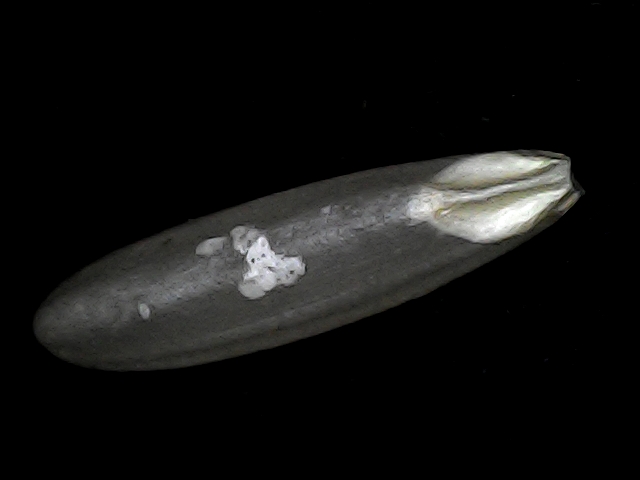
Rice variety: BRRI102